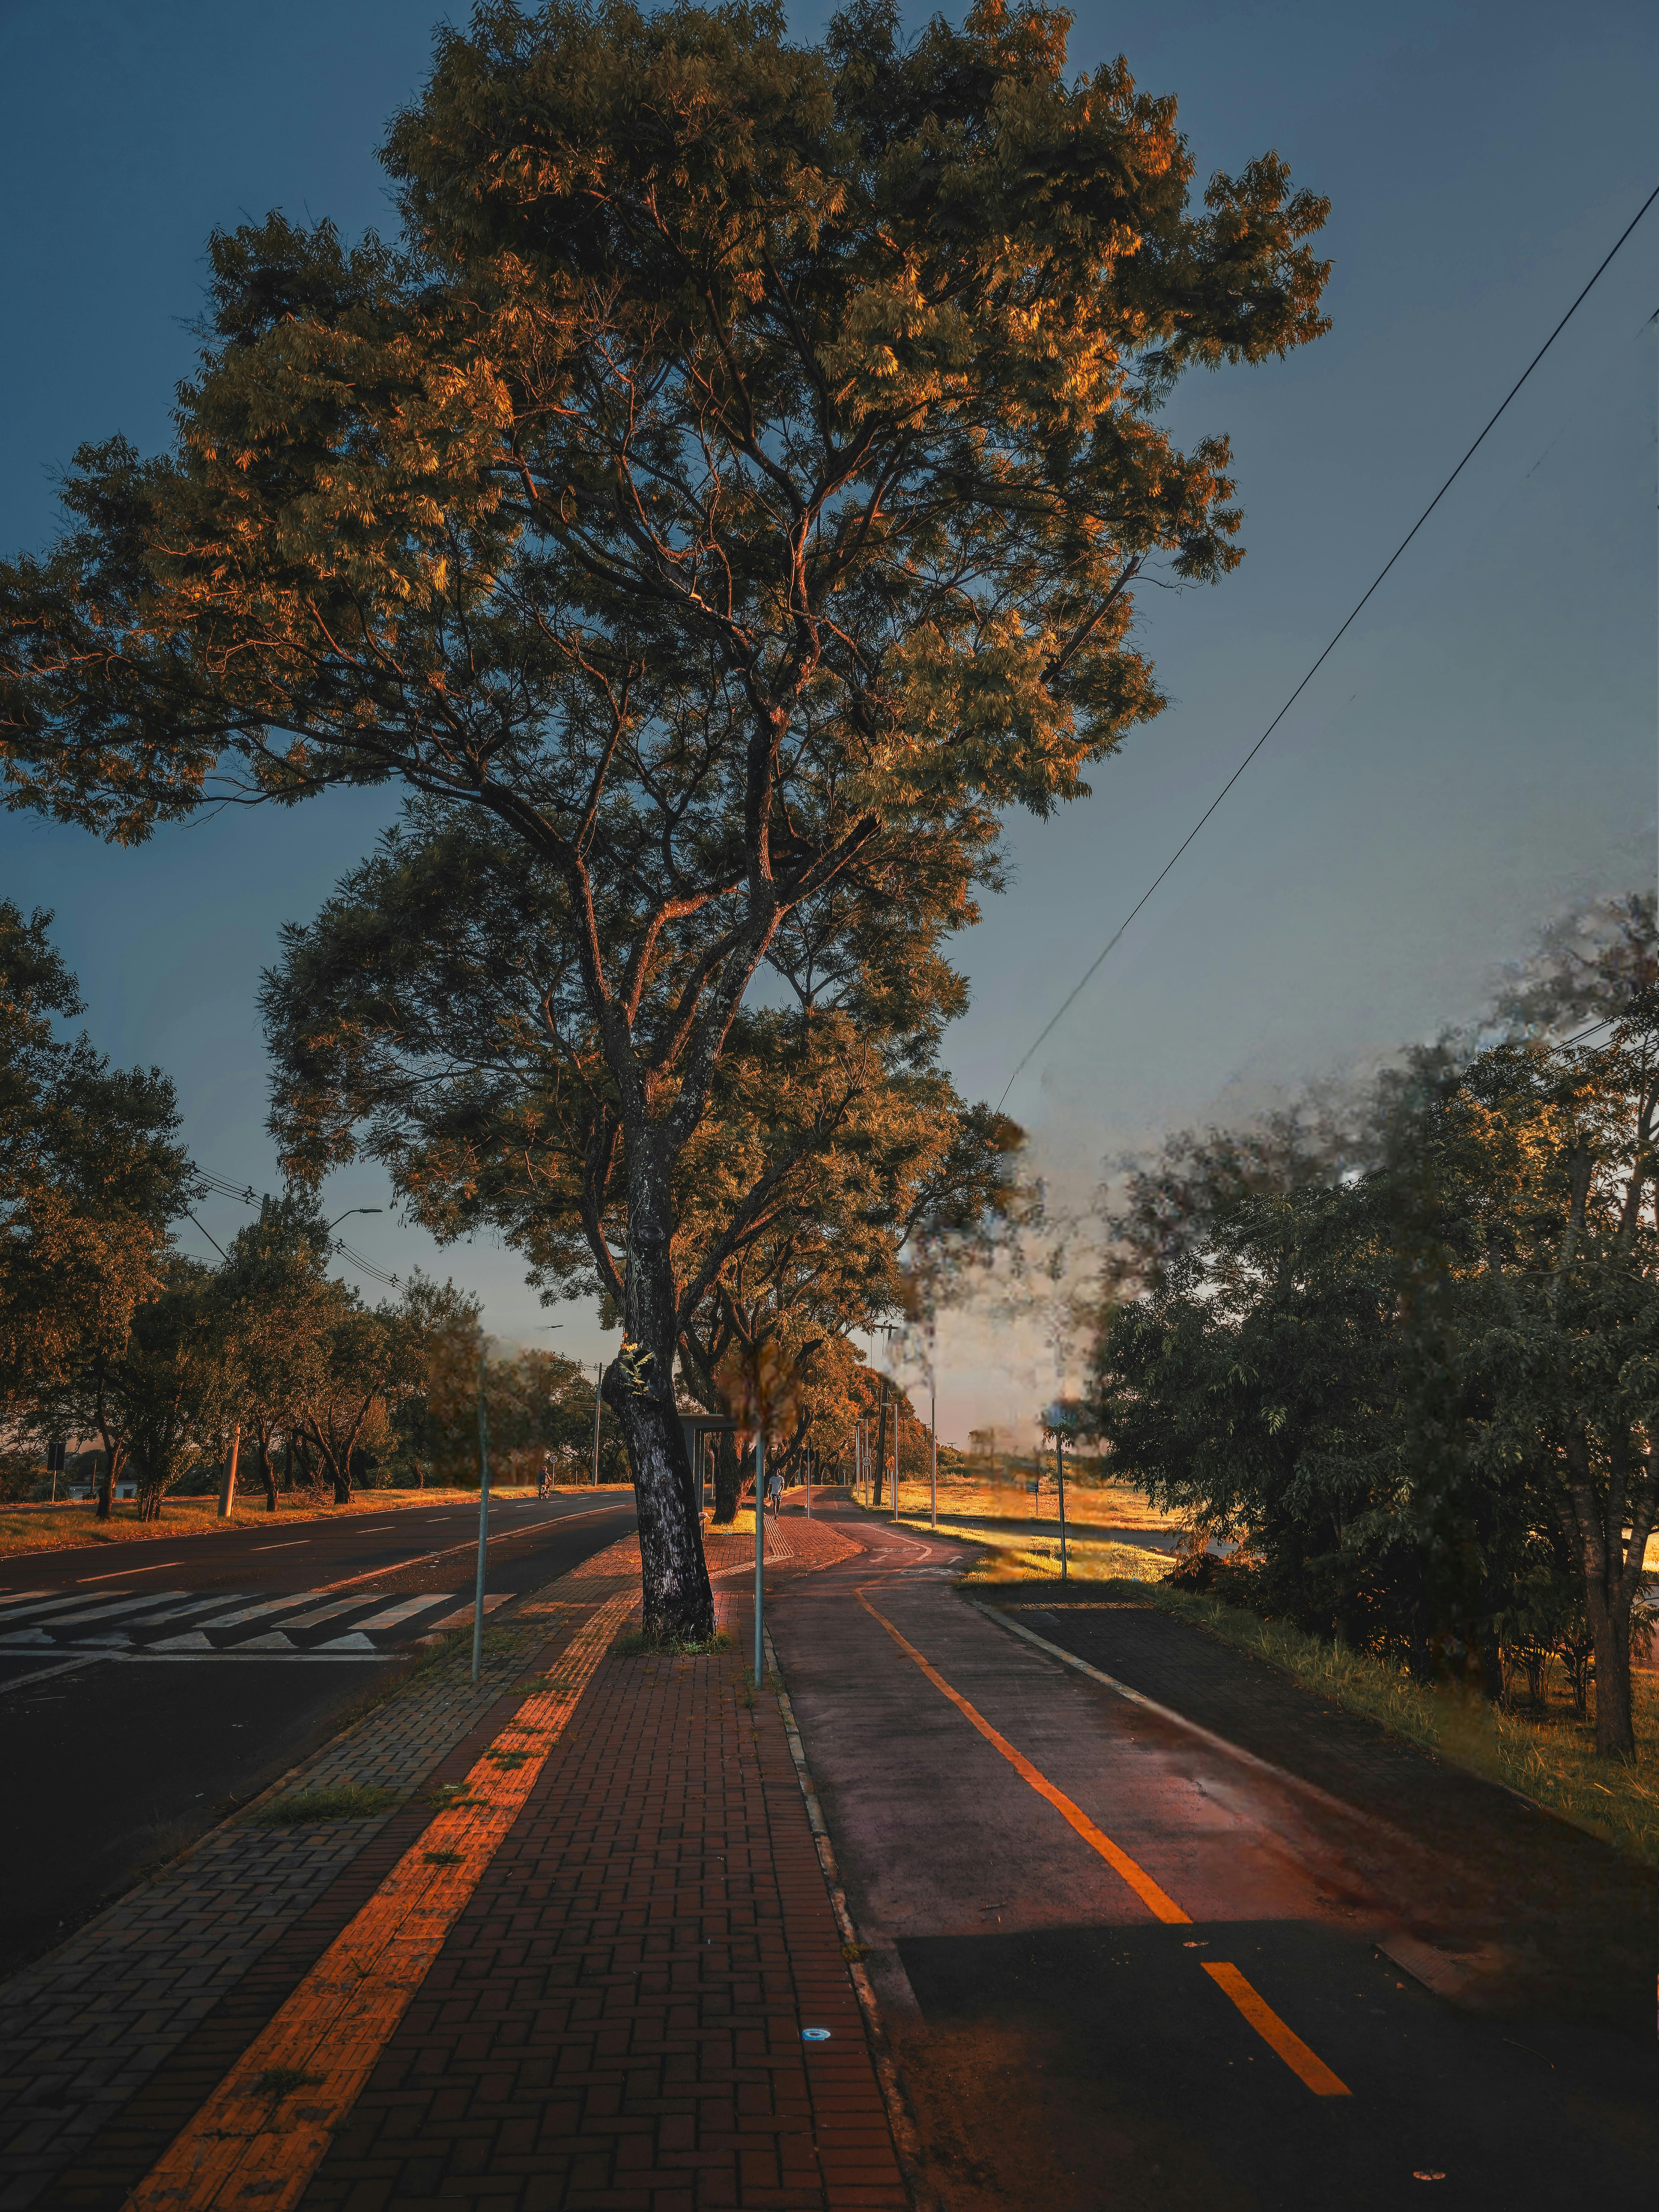
tree, sky, road surface, branch, asphalt, natural landscape, plant, dusk, twig, thoroughfare, wood, woody plant, morning, road, horizon, landscape, trunk, Tints and shades, grass, sunset, sunrise, lane, deciduous, symmetry, highway, tar, street, evening, overhead power line, nonbuilding structure, sidewalk, public utility, path, afterglow, electricity, shadow, plant stem, light fixture, winter, walkway, autumn, night, city, street light, track